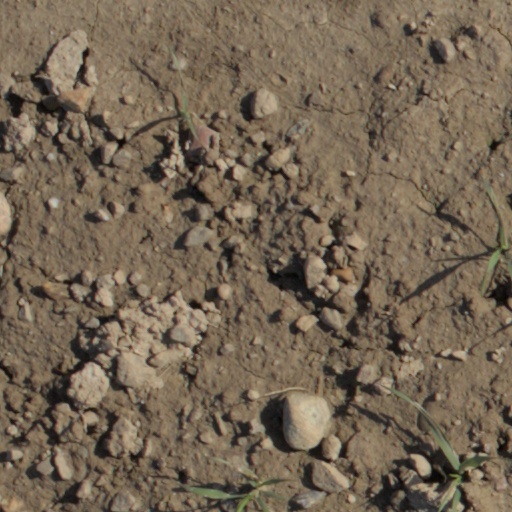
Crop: wheat